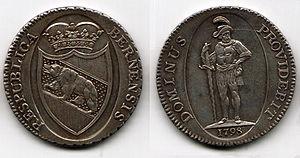
Le thaler est une ancienne pièce de monnaie en argent apparue au début du XVIᵉ siècle, et qui circule d'abord en Europe puis dans le reste du monde pendant près de quatre cents ans. Sa taille et son poids, relativement importants, varient quelque peu au fil du temps, et sa popularité initiale reste liée, d'une part, au développement des mines d'argent exploitées sur les terres du Saint-Empire romain germanique, et d'autre part, à la puissance de l'Empire colonial espagnol.